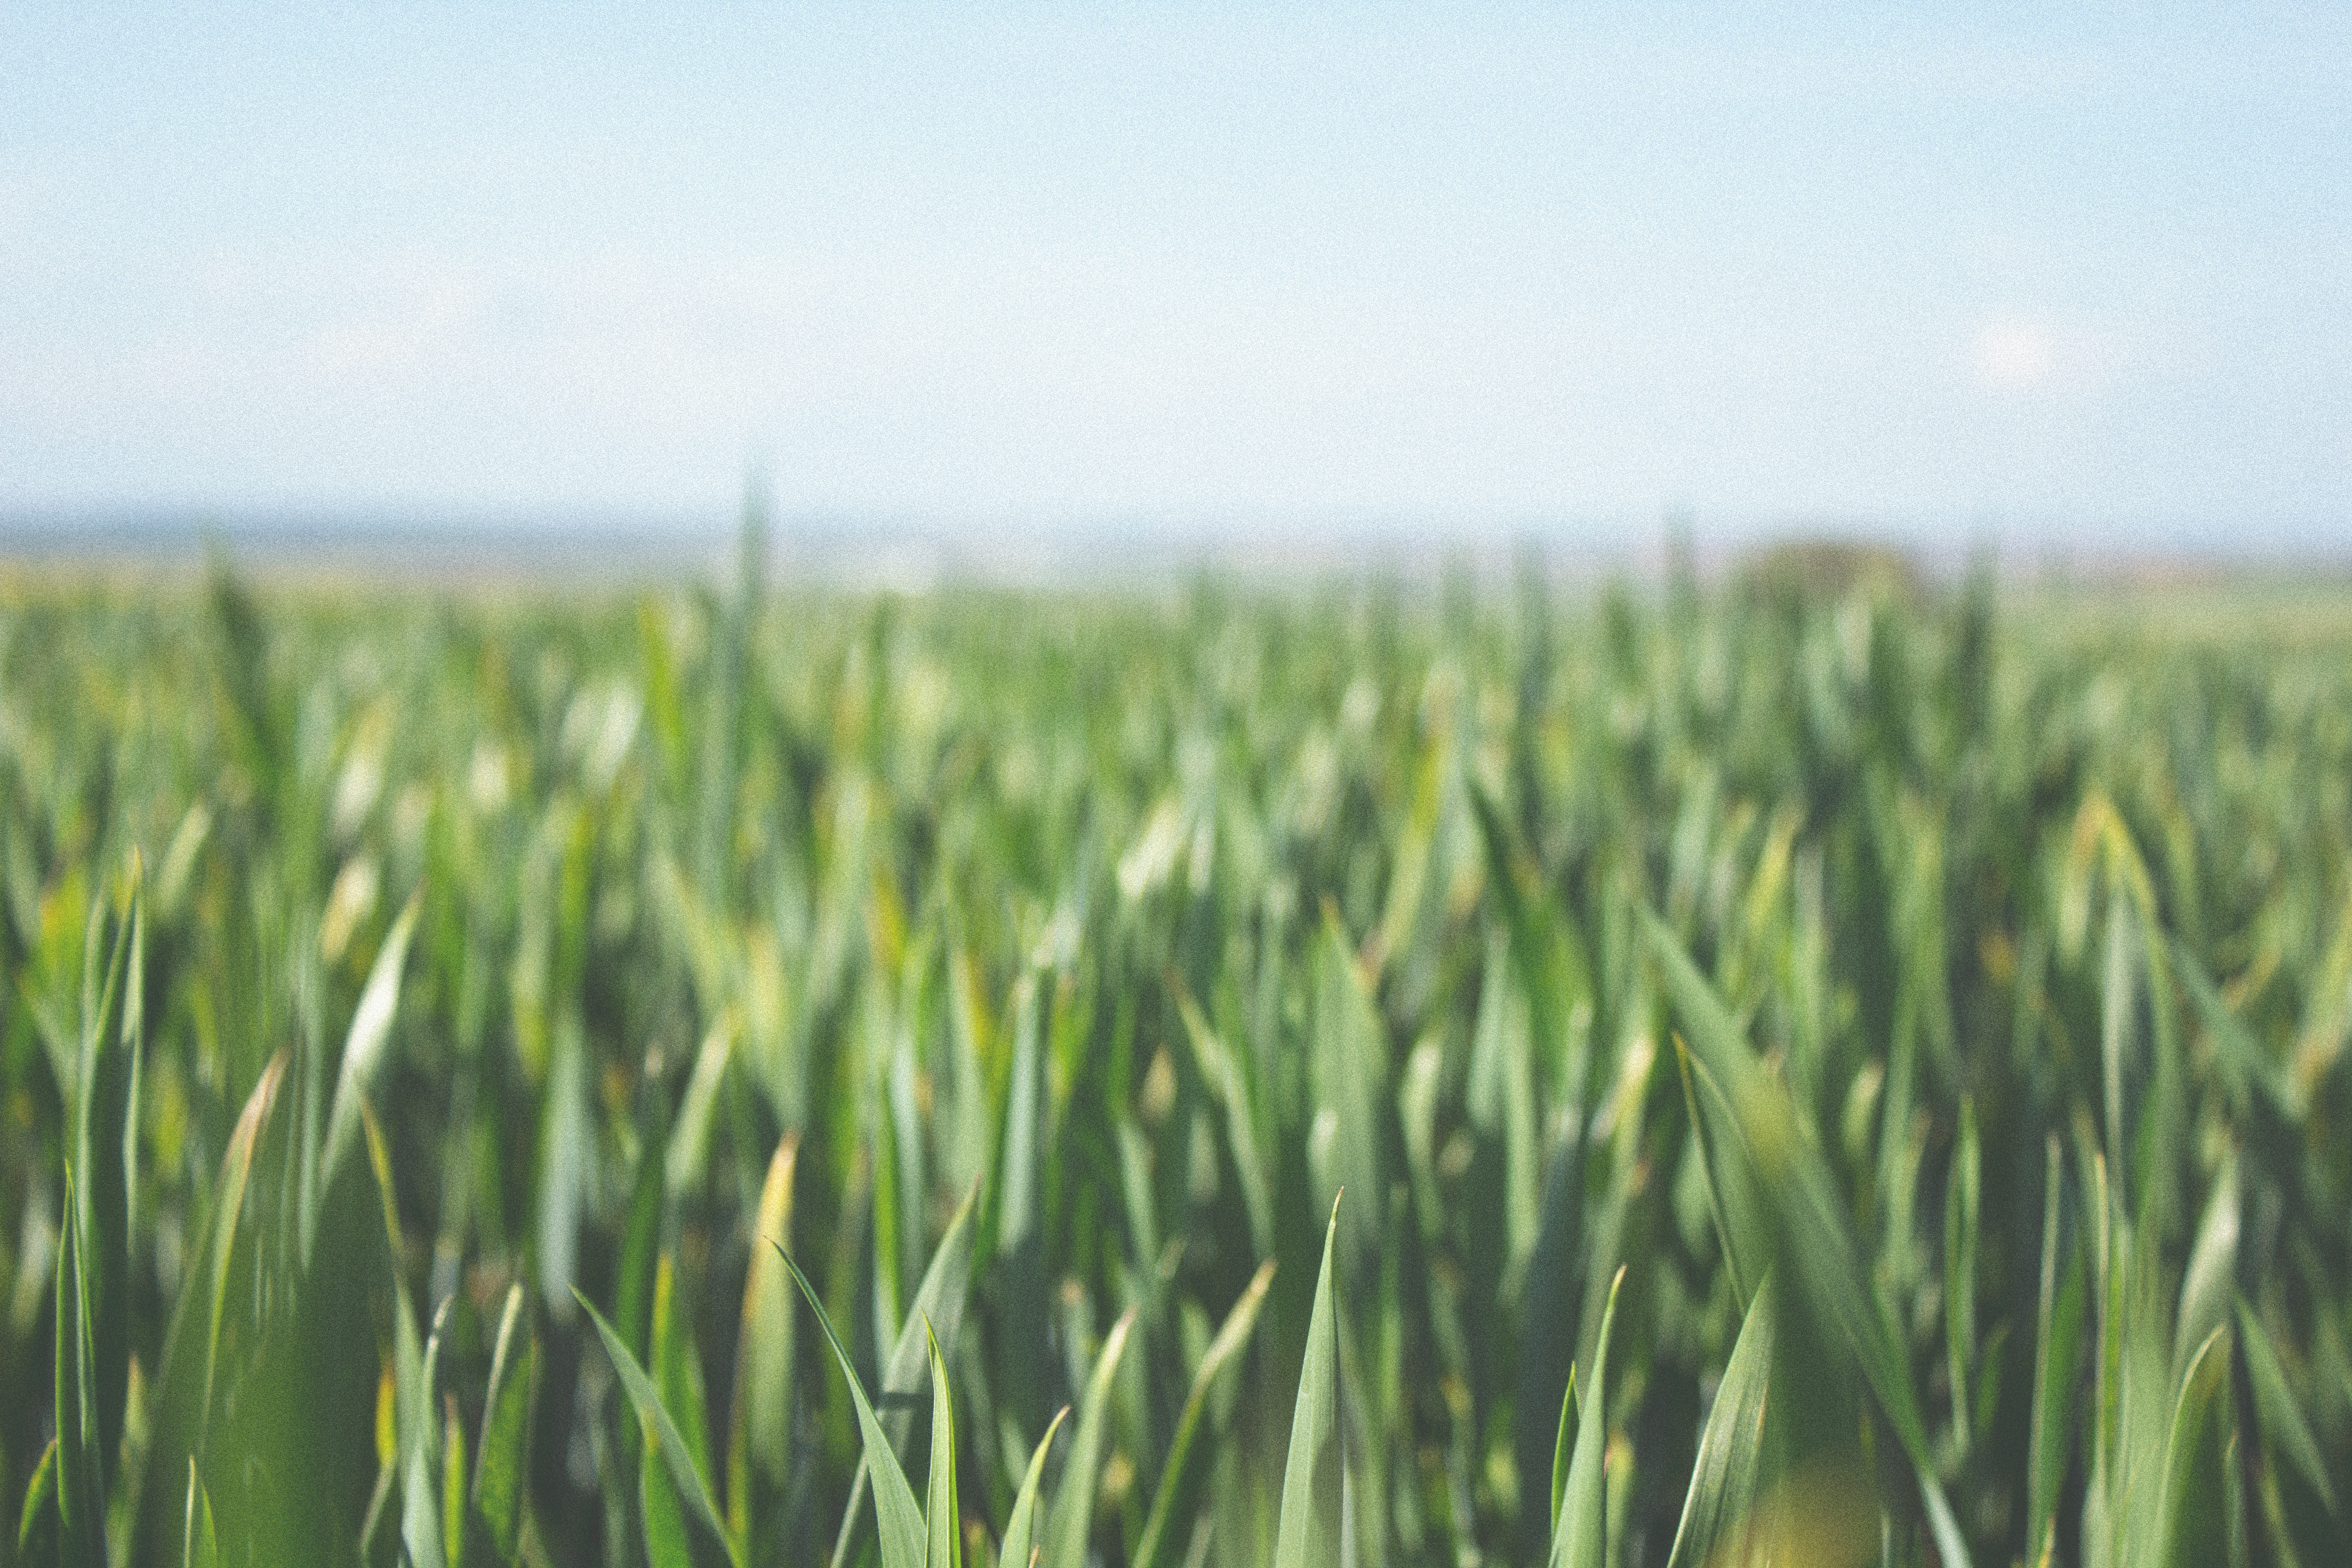
grass, plant, field, farm, lawn, meadow, barley, wheat, prairie, rural, food, crop, pasture, soil, agriculture, plain, farmland, grassland, rye, paddy field, flowering plant, commodity, triticale, grass family, land plant, food grain